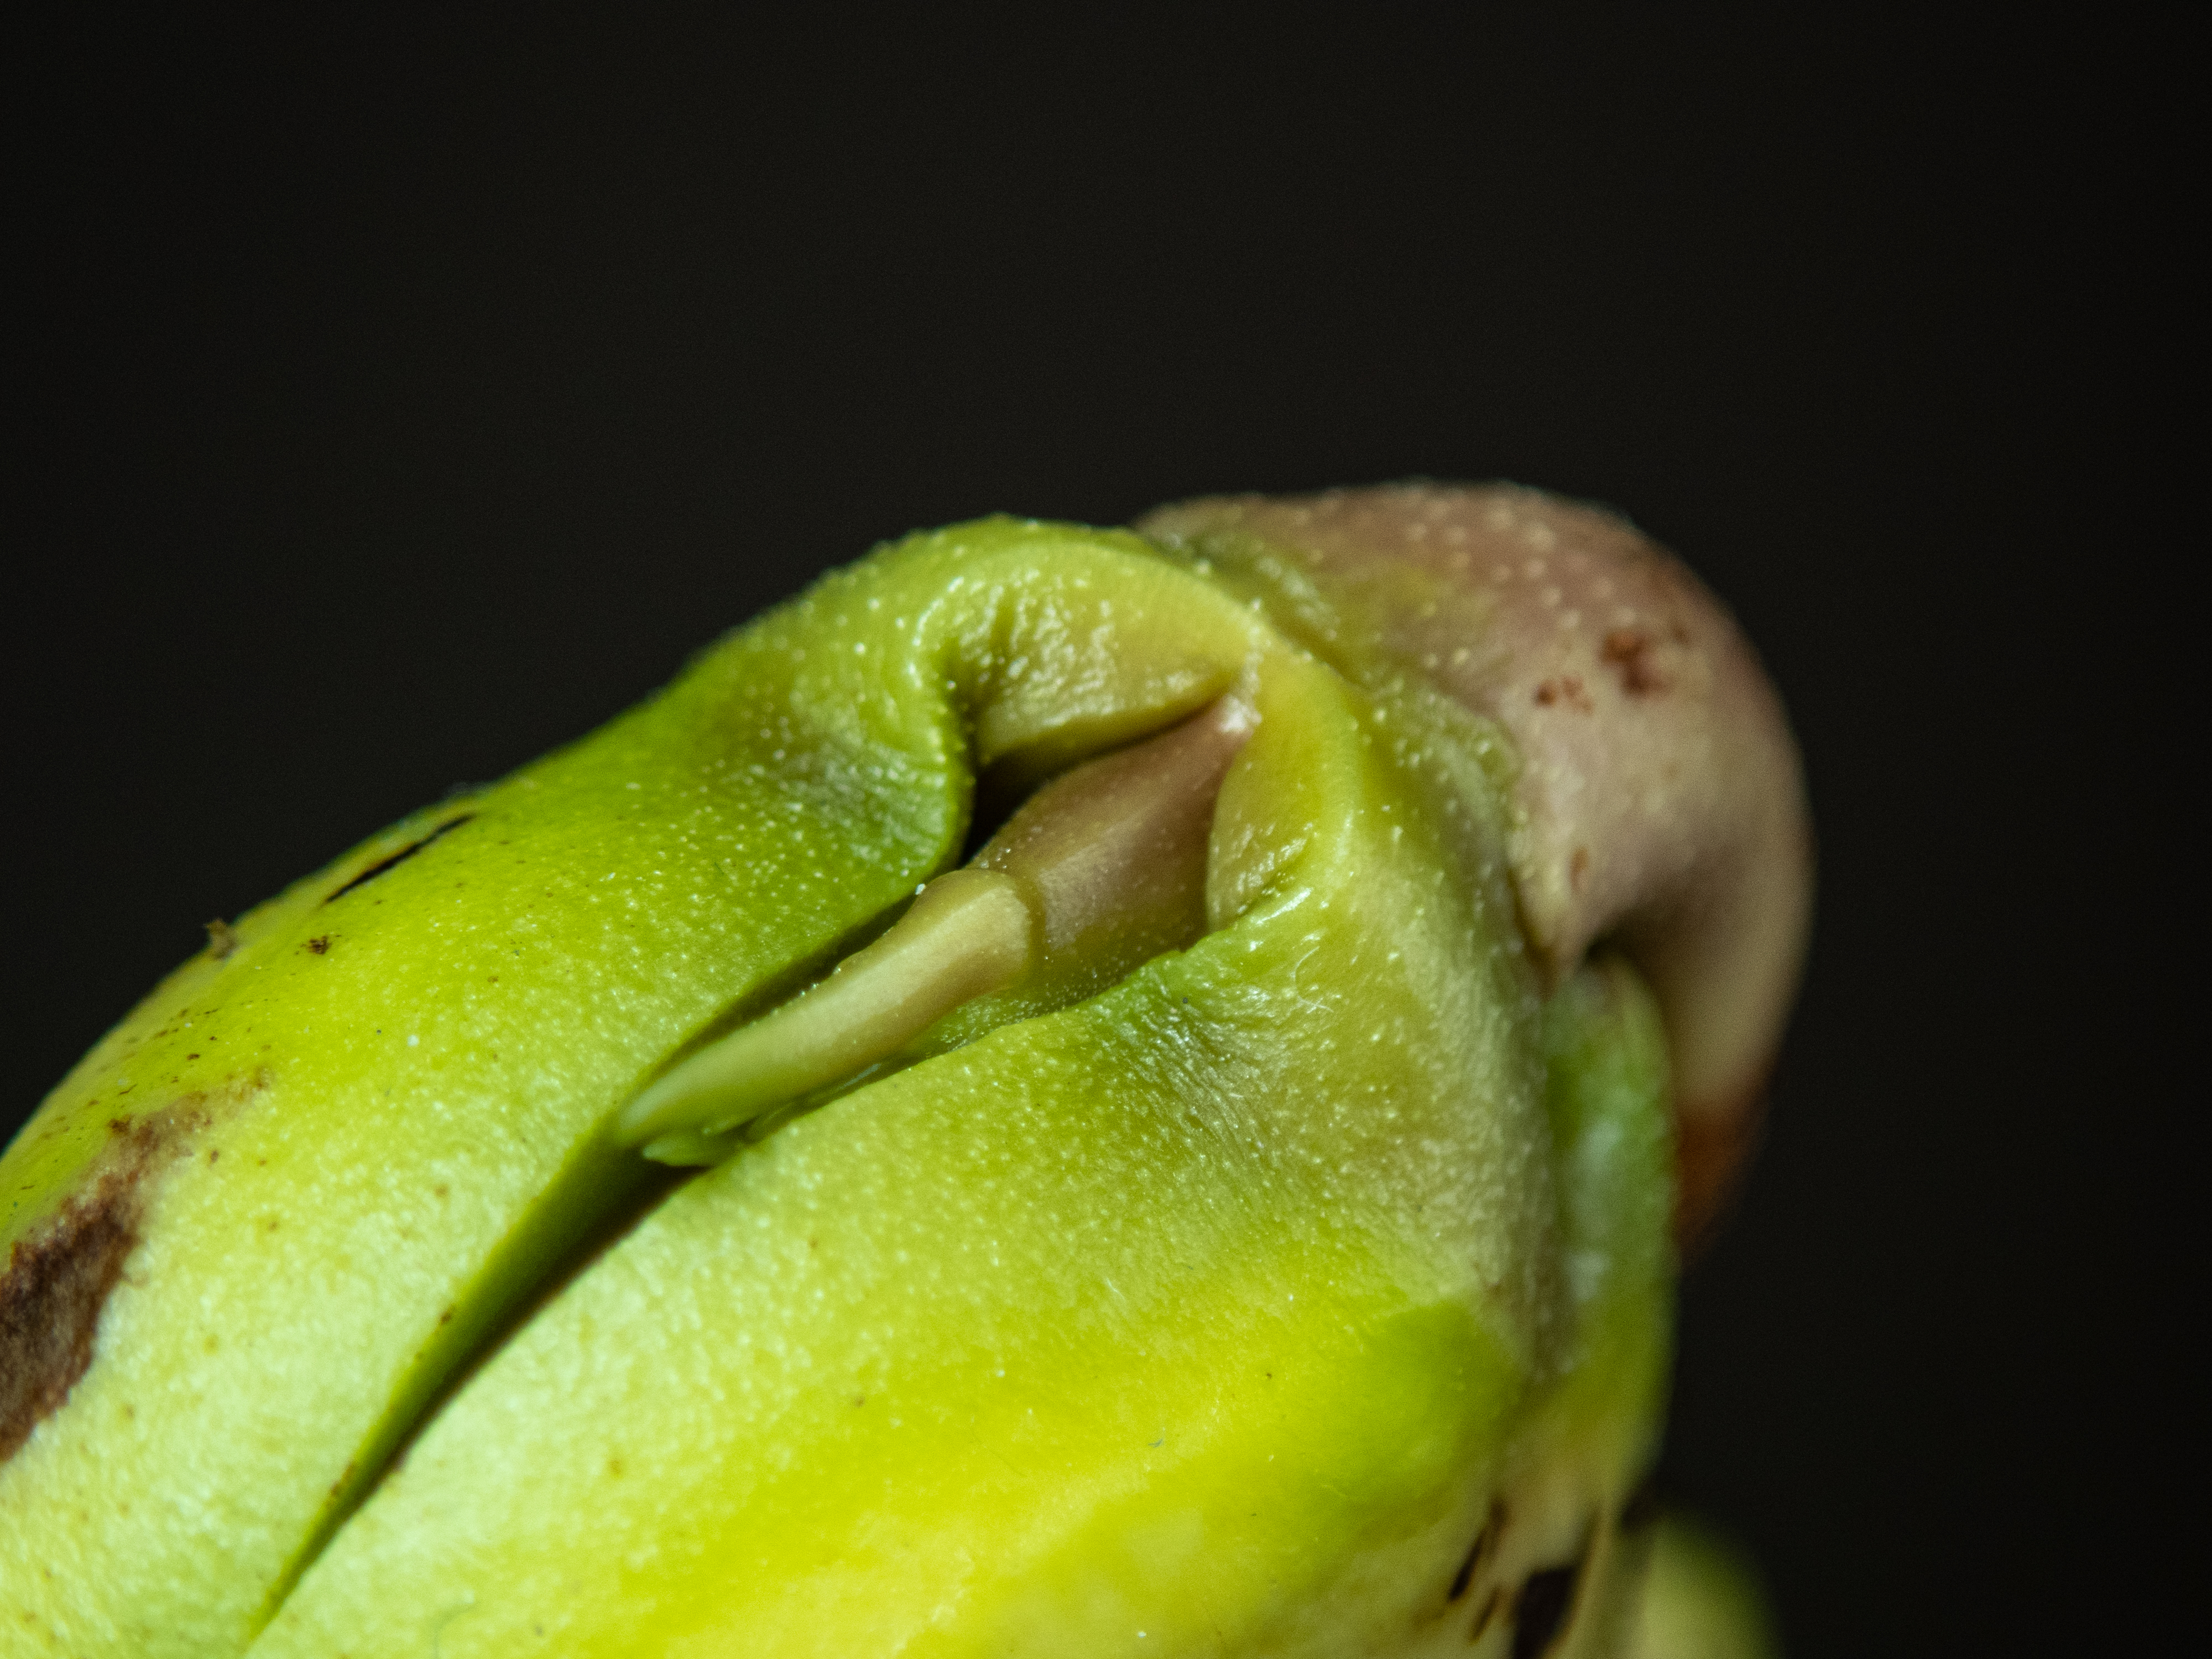
mango, tree, seed, green, growing, plant, fruit, macro photography, peel